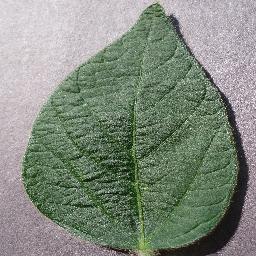
Label: Soybean___healthy